Uroš Đurđević

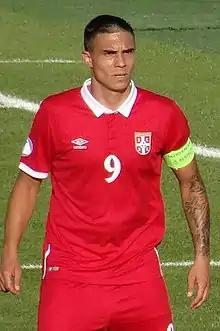
Đurđević captaining Serbia at the 2017 UEFA European Under-21 Championship

Uroš Đurđević (born 2 March 1994) is a professional footballer who plays as a striker for Liga MX club Atlas. Born in Serbia, he plays for the Montenegro national team.